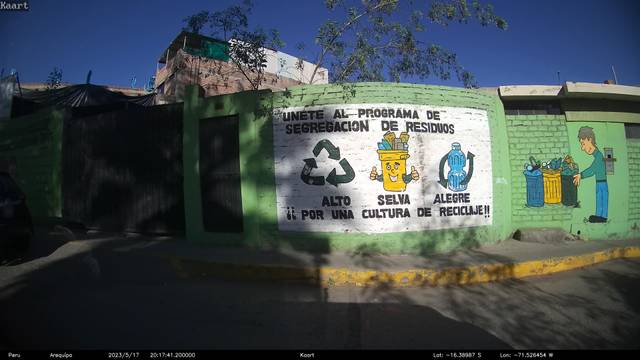
Region: Peru
Coordinates: -16.39, -71.526